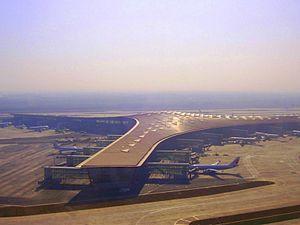
La liste des aéroports les plus fréquentés de Chine est un classement des cents premiers aéroports les plus fréquentés de Chine en fonction du nombre de passagers, incluant les mouvements aériens et le cargo. Ces données sont issues de l'Administration de l'aviation civile de Chine, et n'incluent pas Hong Kong et Macao.
L'aéroport international de Pékin-Capitale est le principal aéroport de la municipalité de Pékin, capitale de la république populaire de Chine.
Le tourisme en Chine est devenu une activité importante pour le pays. Il s'est largement développé au cours de la deuxième moitié du XXᵉ siècle, plus précisément depuis la réforme économique chinoise. En 2011, le pays était en effet la troisième destination touristique mondiale, derrière les États-Unis et la France, et juste devant l'Espagne. En 2010, la Chine a accueilli près de 56 millions de touristes étrangers.